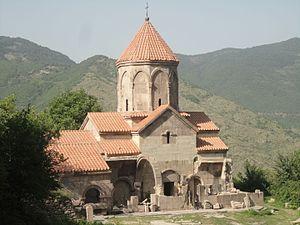
Vahanavank est un monastère arménien des Xᵉ et XIᵉ siècles situé à 7 km à l'ouest de la ville de Kapan, dans le marz de Syunik.